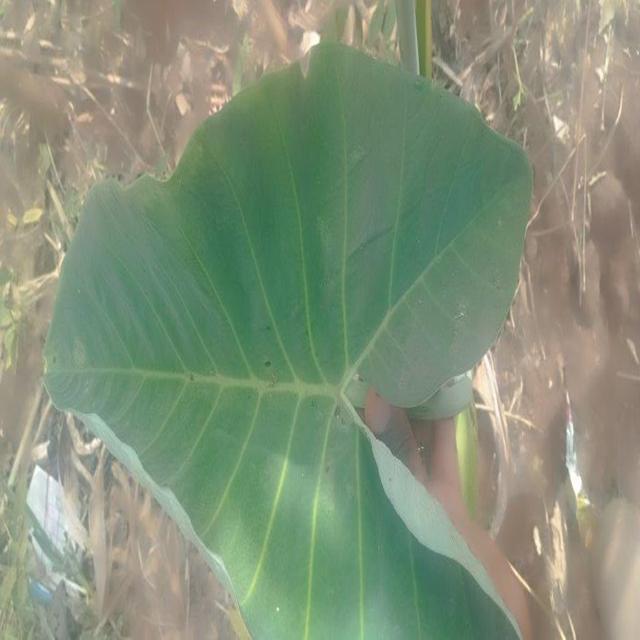
Label: Healthy